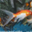
Label: aquarium_fish